Leif J. Sverdrup

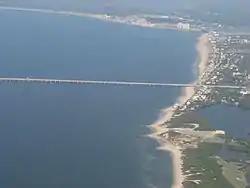
A sandy beach with a causeway that heads straight out into the water.

Sverdrup returned to Sverdrup & Parcel, but with much less personal involvement than before, as Grant was now running the company, which was incorporated in 1946. That year it was awarded the contract for a complex of wind tunnels at the Arnold Engineering Development Center, with a fee in excess of $1 million. Sverdrup & Parcel continued, becoming Sverdrup Civil, and more recently Jacobs Sverdrup, a portion of one of the world's largest civil engineering groups. In the 1960s, Sverdrup Civil oversaw the successful design and construction of the additional "parallel trestles" of the Chesapeake Bay Bridge-Tunnel (CBBT), doubling the non-tunnel sections, adding the capacity of two more lanes and adding emergency turnouts to the bridge-tunnel facility. The CBBT was still the longest in the world 30 years after Leif Sverdrup and his company completed the original project. However the company image was tarnished in August 2005 by the effect of Hurricane Katrina on the Louisiana Superdome, which Sverdrup & Parcel had been involved in designing, and the collapse of Sverdrup & Parcel's I-35W Mississippi River bridge across the Mississippi River at Minneapolis, Minnesota, on 1 August 2007.